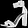
Label: Sandal